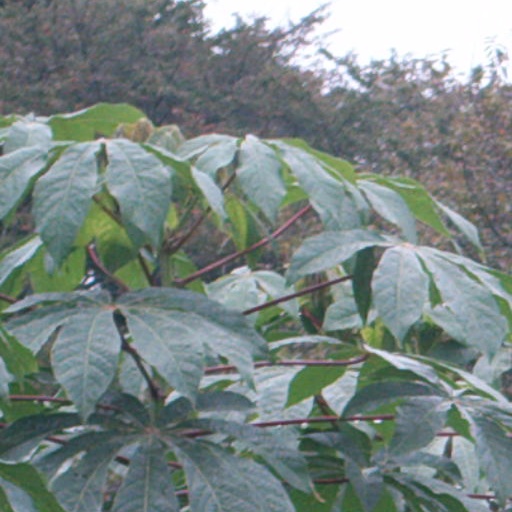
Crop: cassava